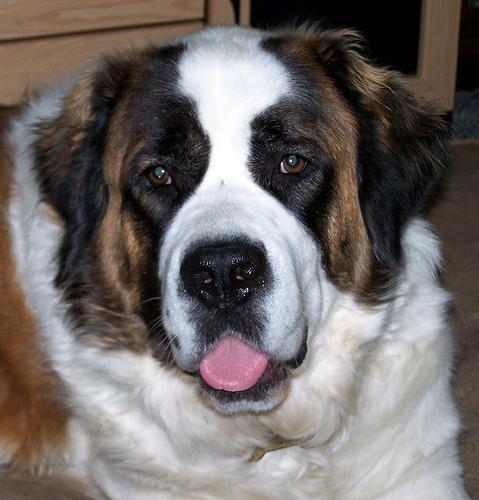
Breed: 211-n000068-Saint_Bernard